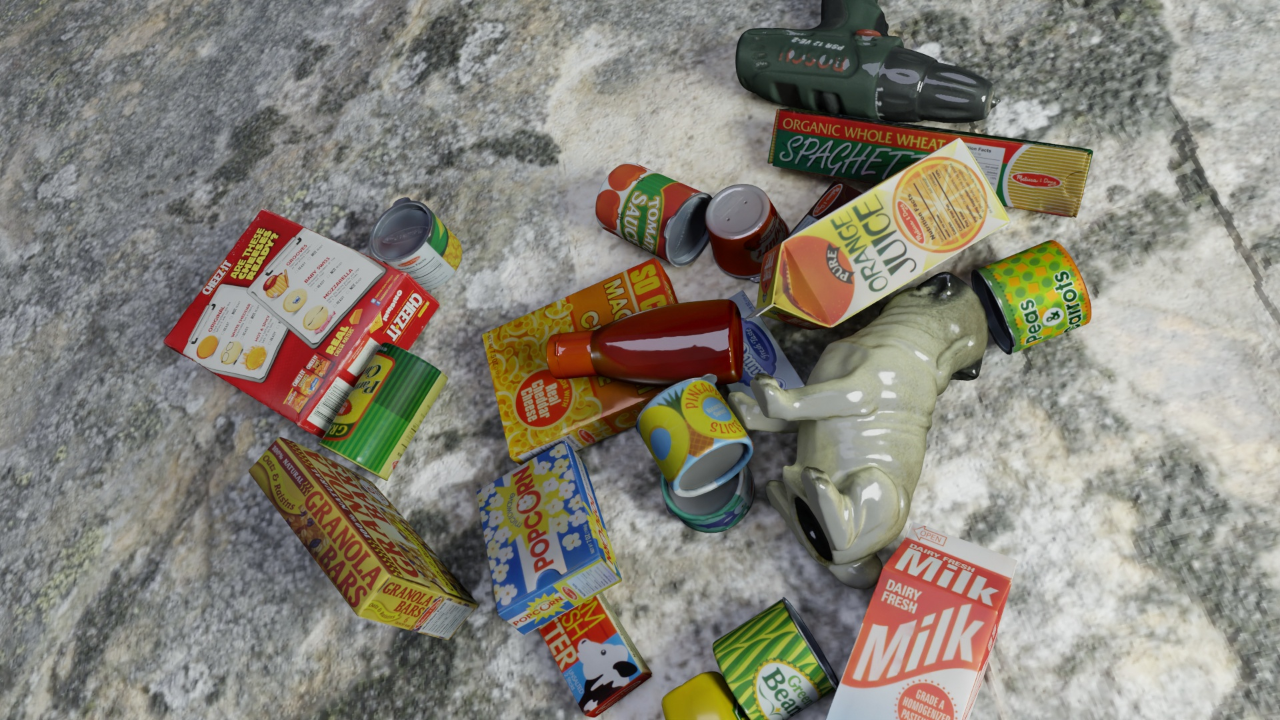
Question:
What are the five normalized (x, y) points between 0 and 1 in the image that outline the grasp plane for the cylindrical container of grated Parmesan cheese? Your answer should be as Grasp center: [], Left finger base: [], Right finger base: [], Left finger tip: [], Right finger tip: [].
Answer: Grasp center: [0.257812, 0.597222], Left finger base: [0.296094, 0.618056], Right finger base: [0.222656, 0.579167], Left finger tip: [0.325, 0.626389], Right finger tip: [0.253125, 0.588889]